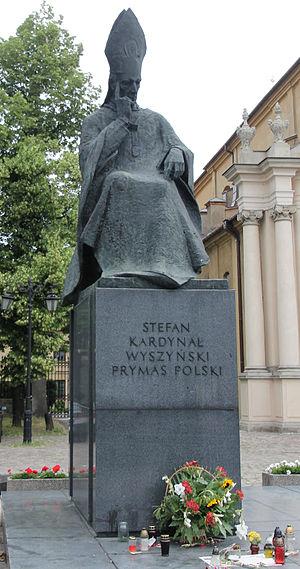
Stefan Wyszyński, né le 3 août 1901 à Zuzela et mort le 28 mai 1981 à Varsovie, est un cardinal polonais, archevêque de Varsovie et de Gniezno et Primat de Pologne de 1948 à 1981. Il combattit le régime communiste avec courage pour défendre la population opprimée et la liberté de la foi catholique, ce qui lui valut plusieurs années de prison et des pressions. Reconnu vénérable en 2017, il sera proclamé bienheureux en 2020.